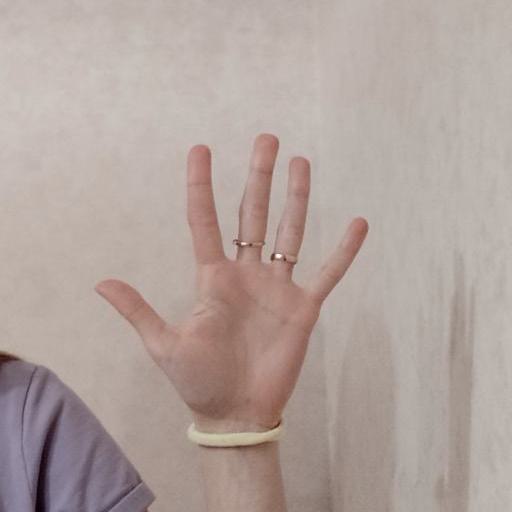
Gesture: palm